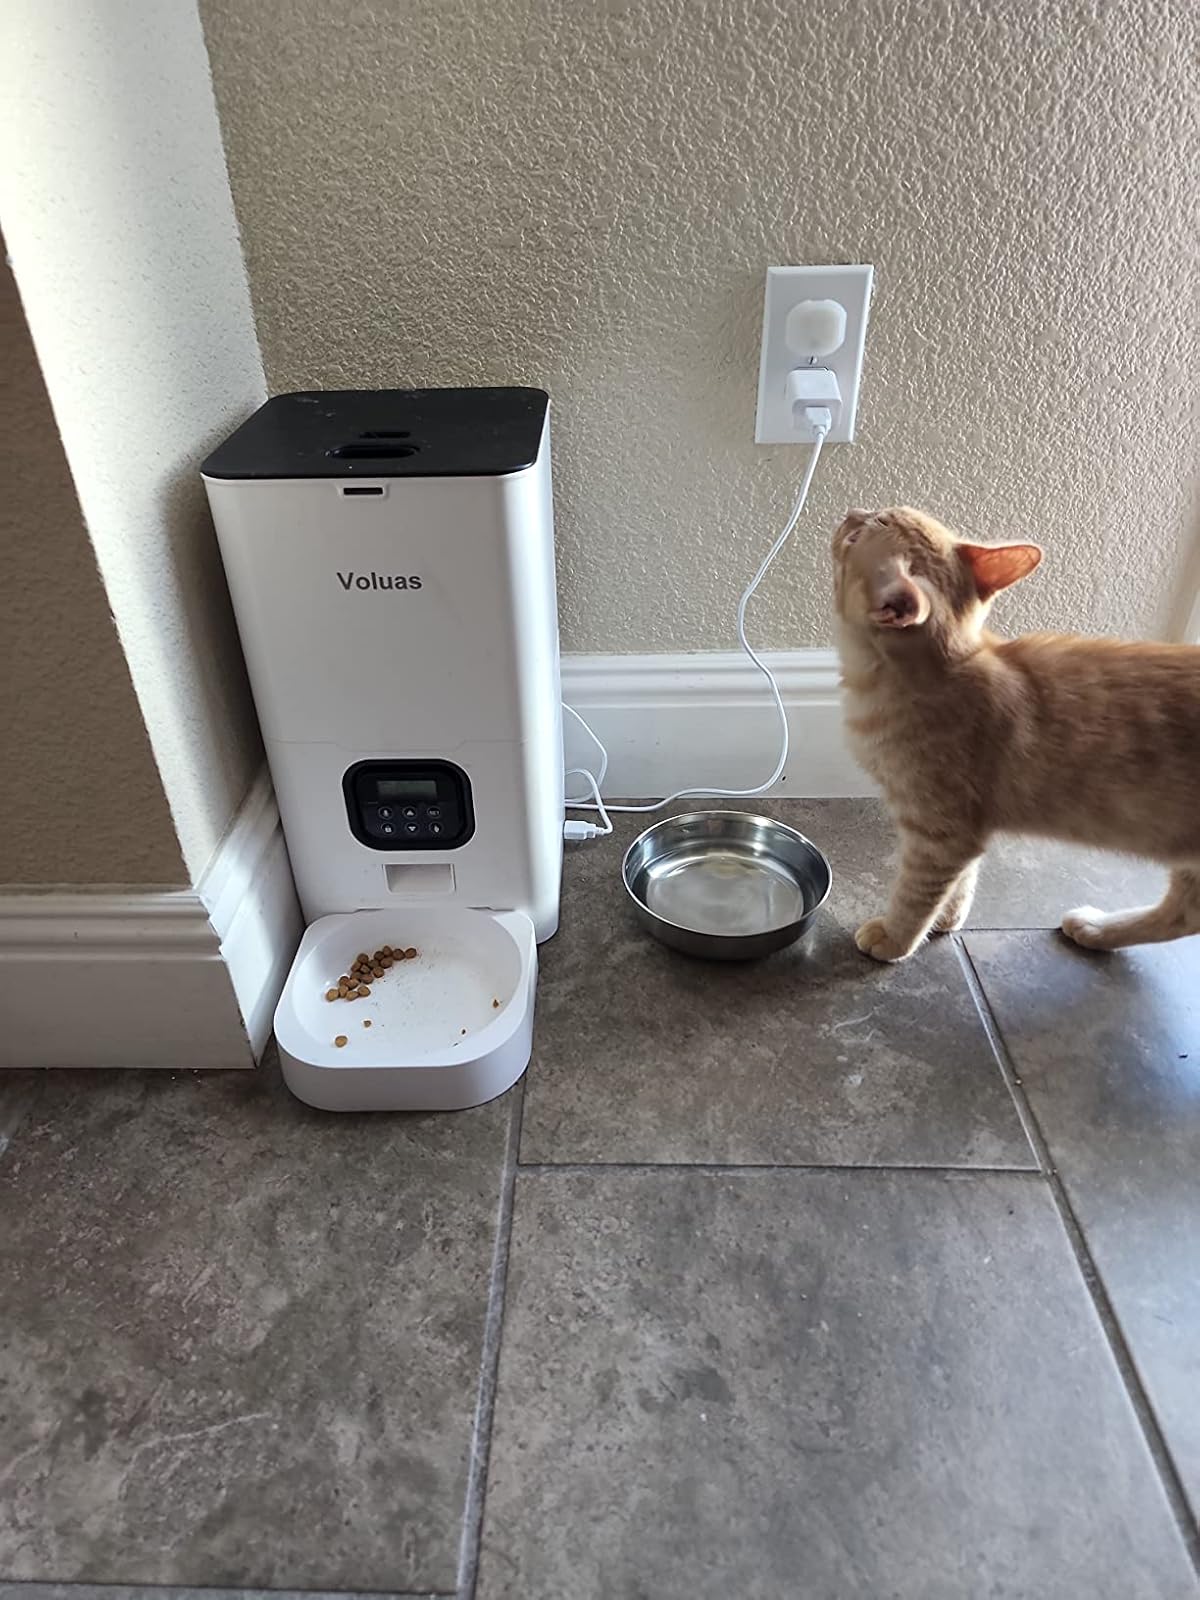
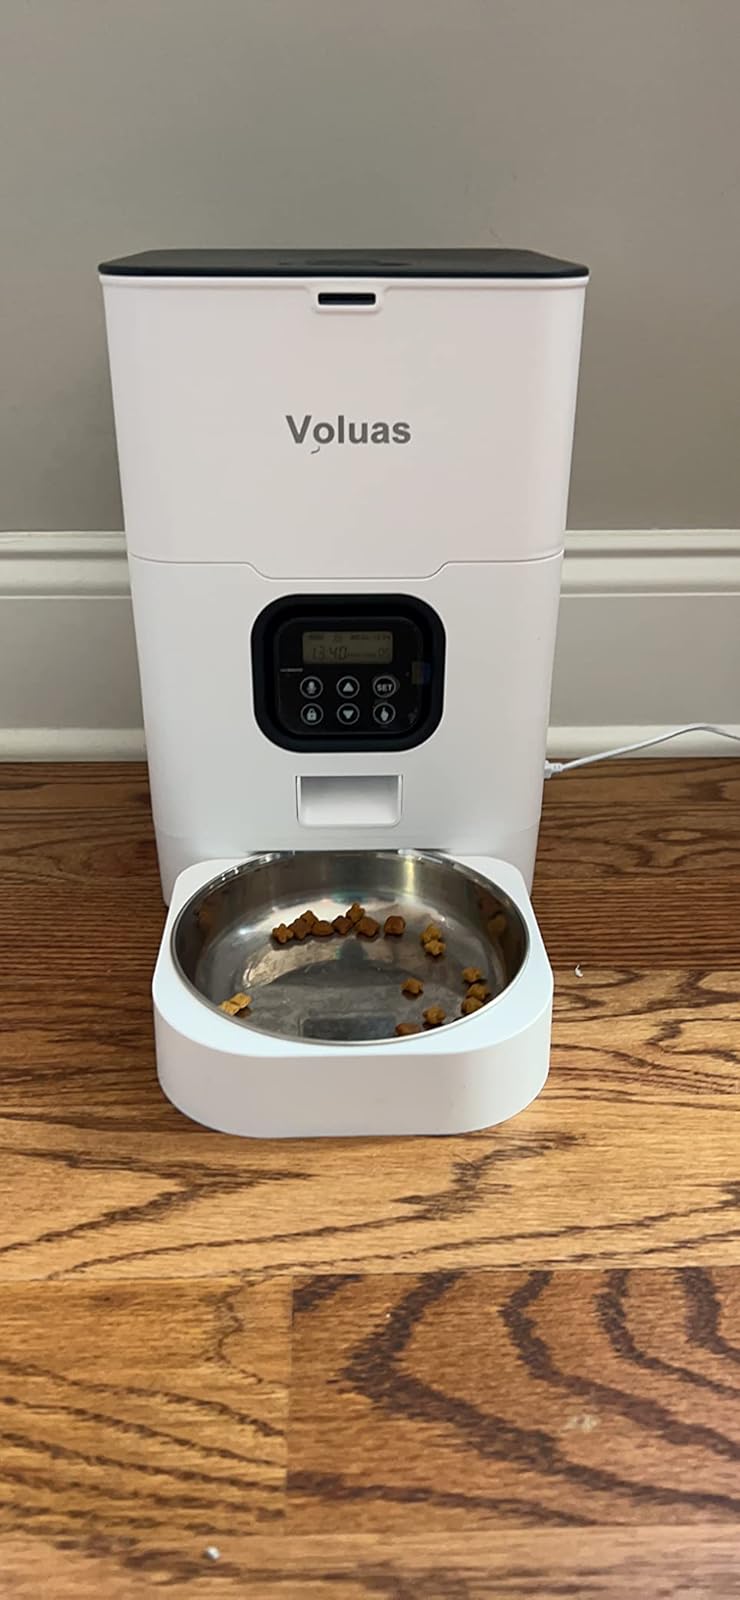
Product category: items_feeder
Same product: yes